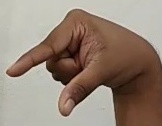
ASL sign: Q